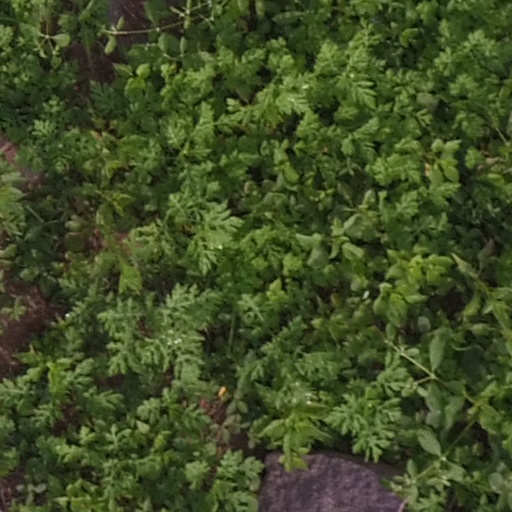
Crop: maize; corn